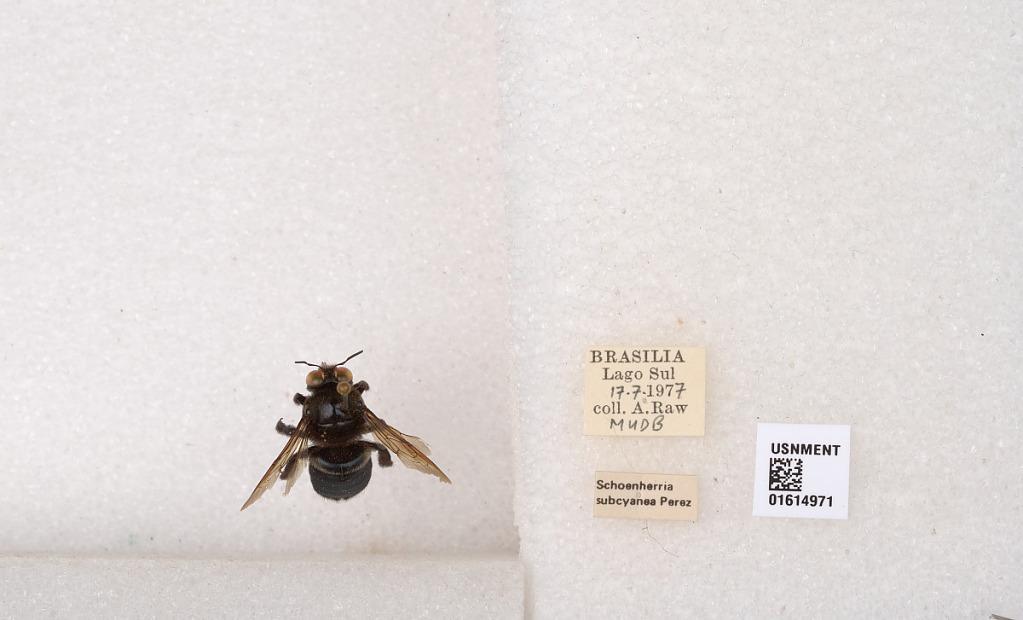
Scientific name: Xylocopa (Schonnherria) subcyanea Pérez
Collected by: A. Raw
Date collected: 1977-7-17
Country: Brazil
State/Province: Federal
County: Brasilia
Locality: Lago Sul